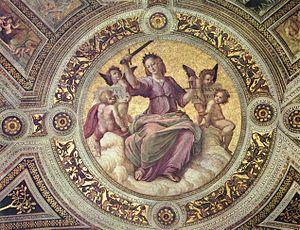
Les quatre chambres de Raphaël du palais du Vatican forment une suite de salles de réception dans la partie publique des appartements papaux. Elles sont célèbres pour leurs fresques, peintes par Raphaël et ses élèves. Tout comme la fresque du plafond de la chapelle Sixtine exécutée par Michel-Ange, elles sont des œuvres importantes de la Haute Renaissance.